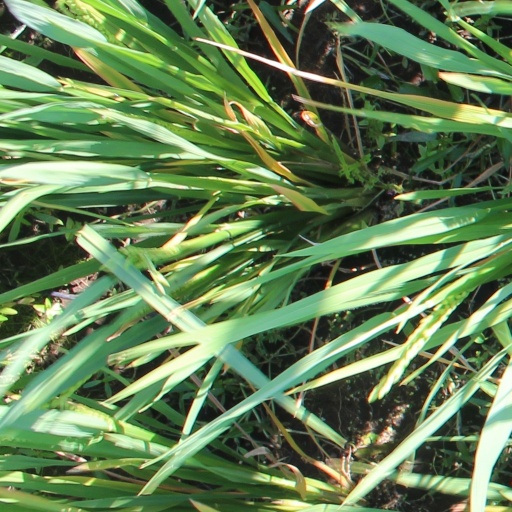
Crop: rice